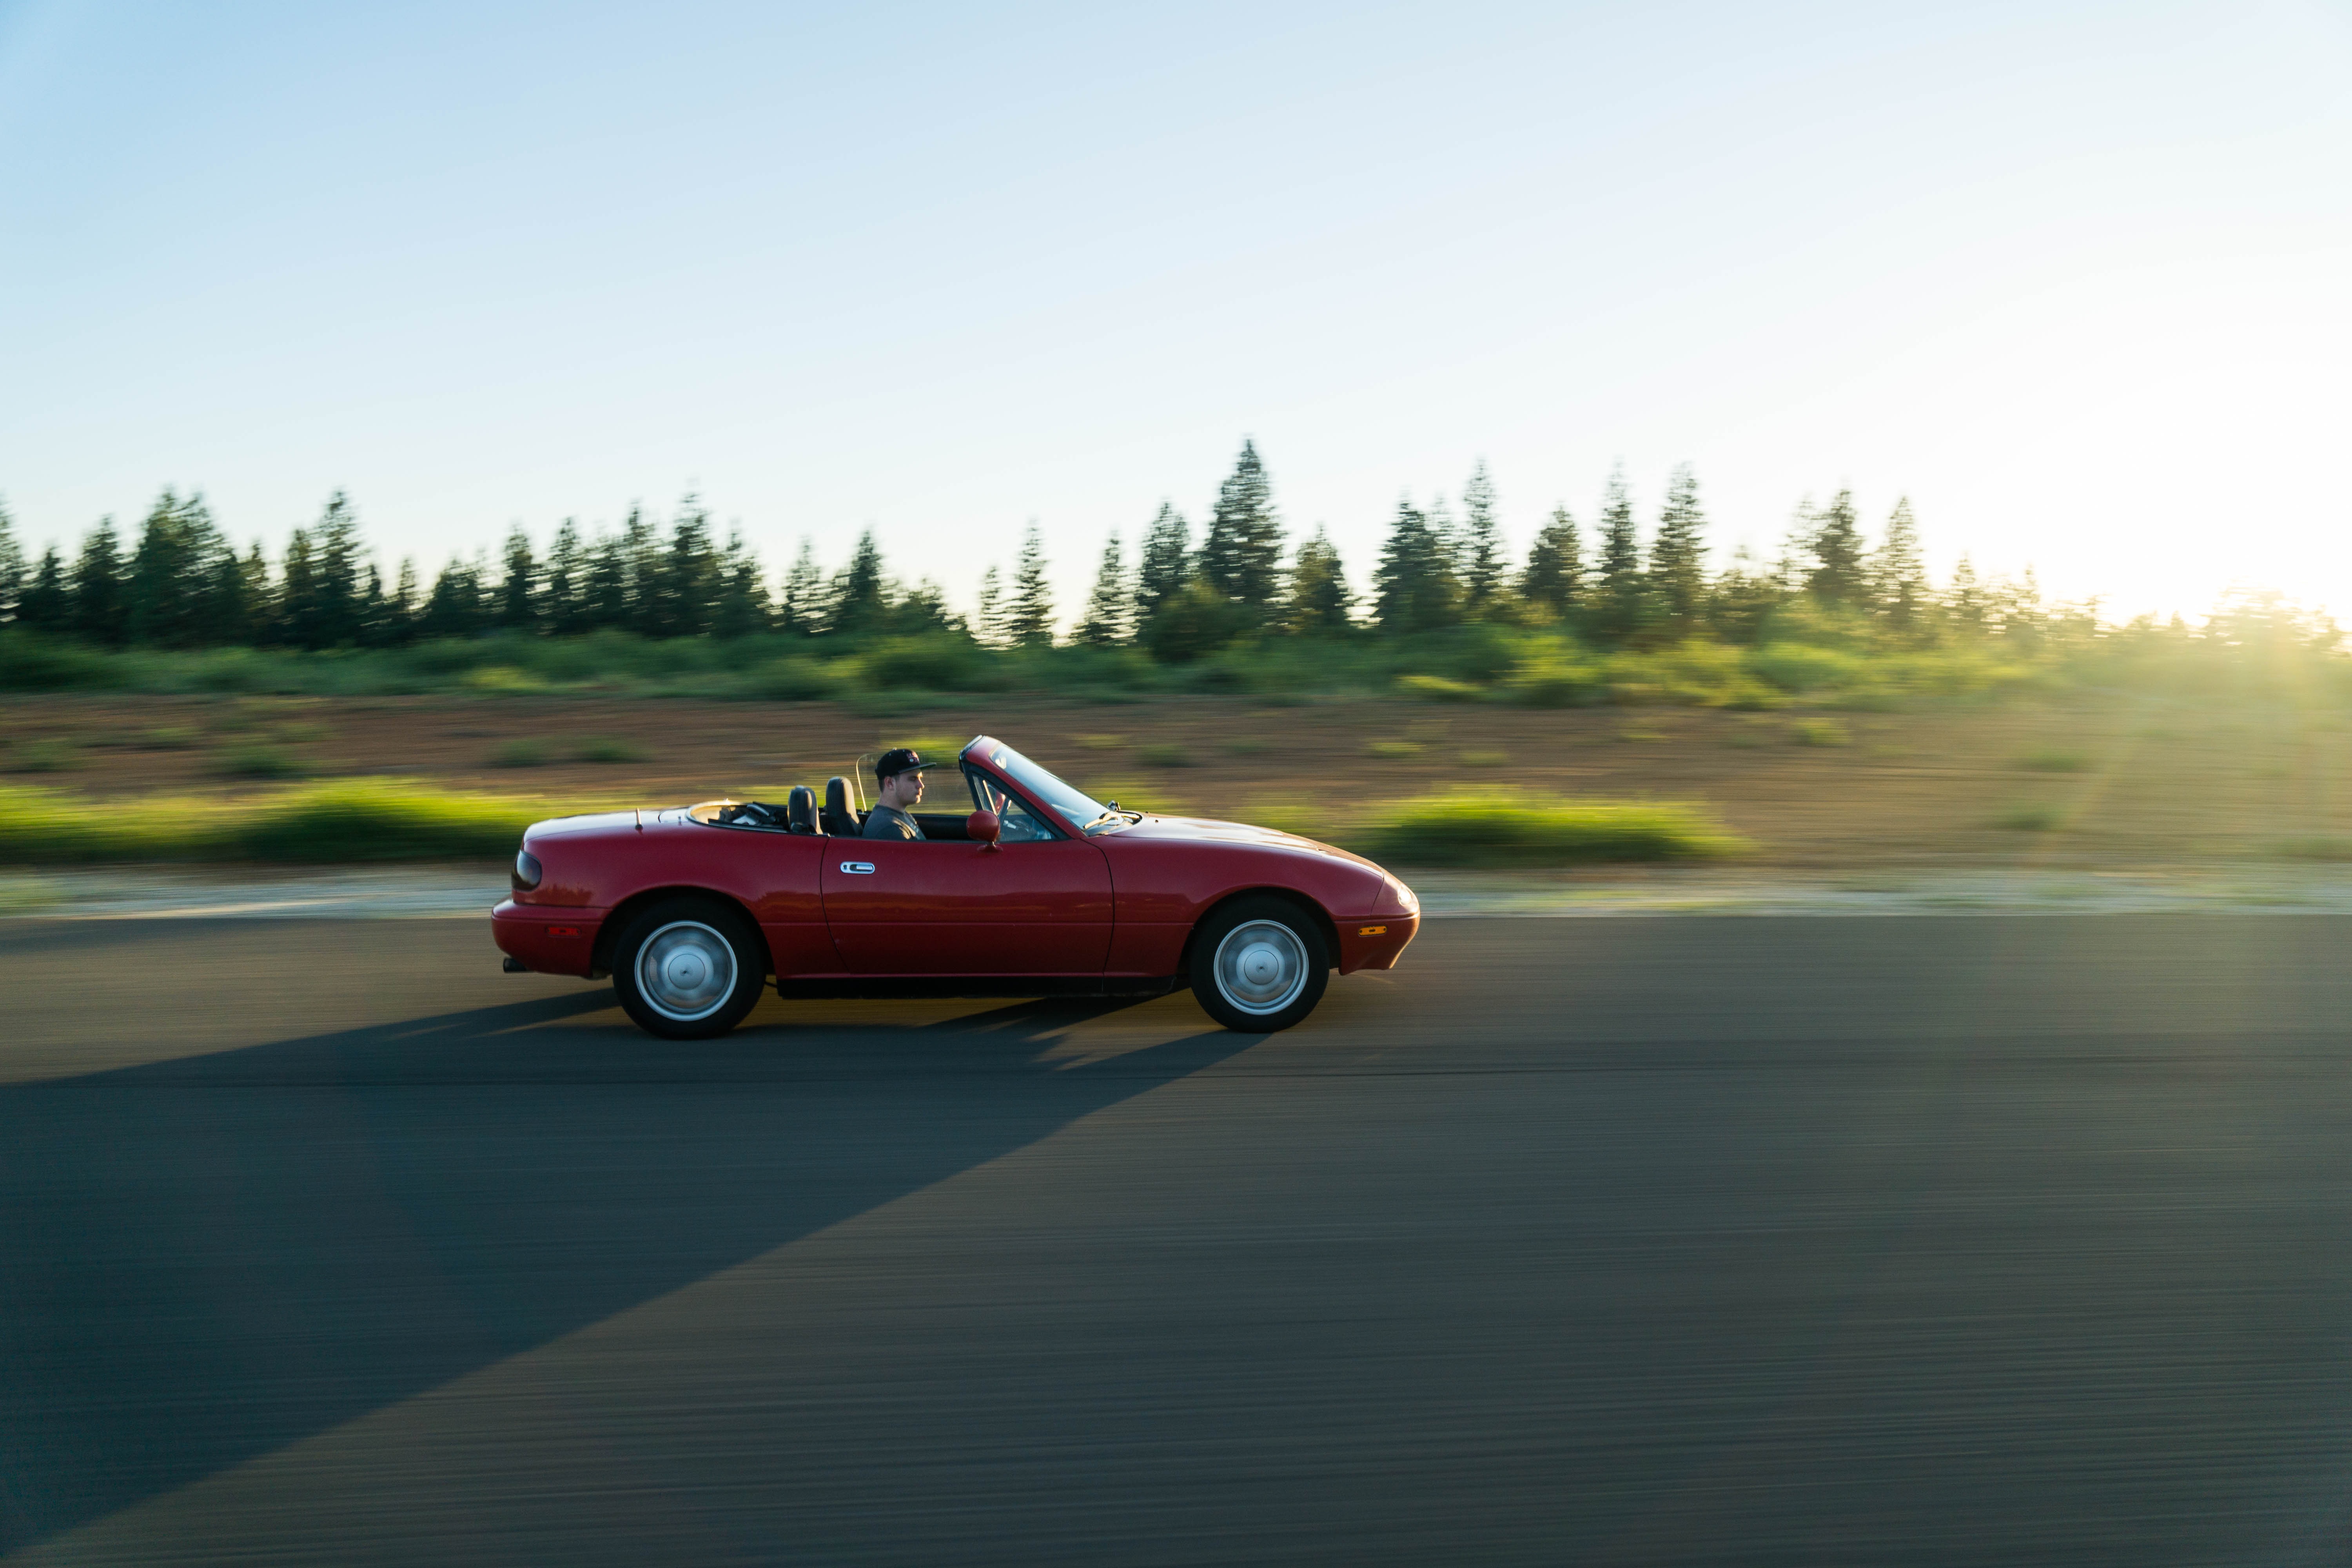
road, street, car, automobile, highway, driving, travel, motion, transportation, transport, red, vehicle, journey, drive, auto, speed, trip, sports car, muscle car, racing, screenshot, land vehicle, auto racing, automobile make, automotive design, luxury vehicle, performance car, stock car racing